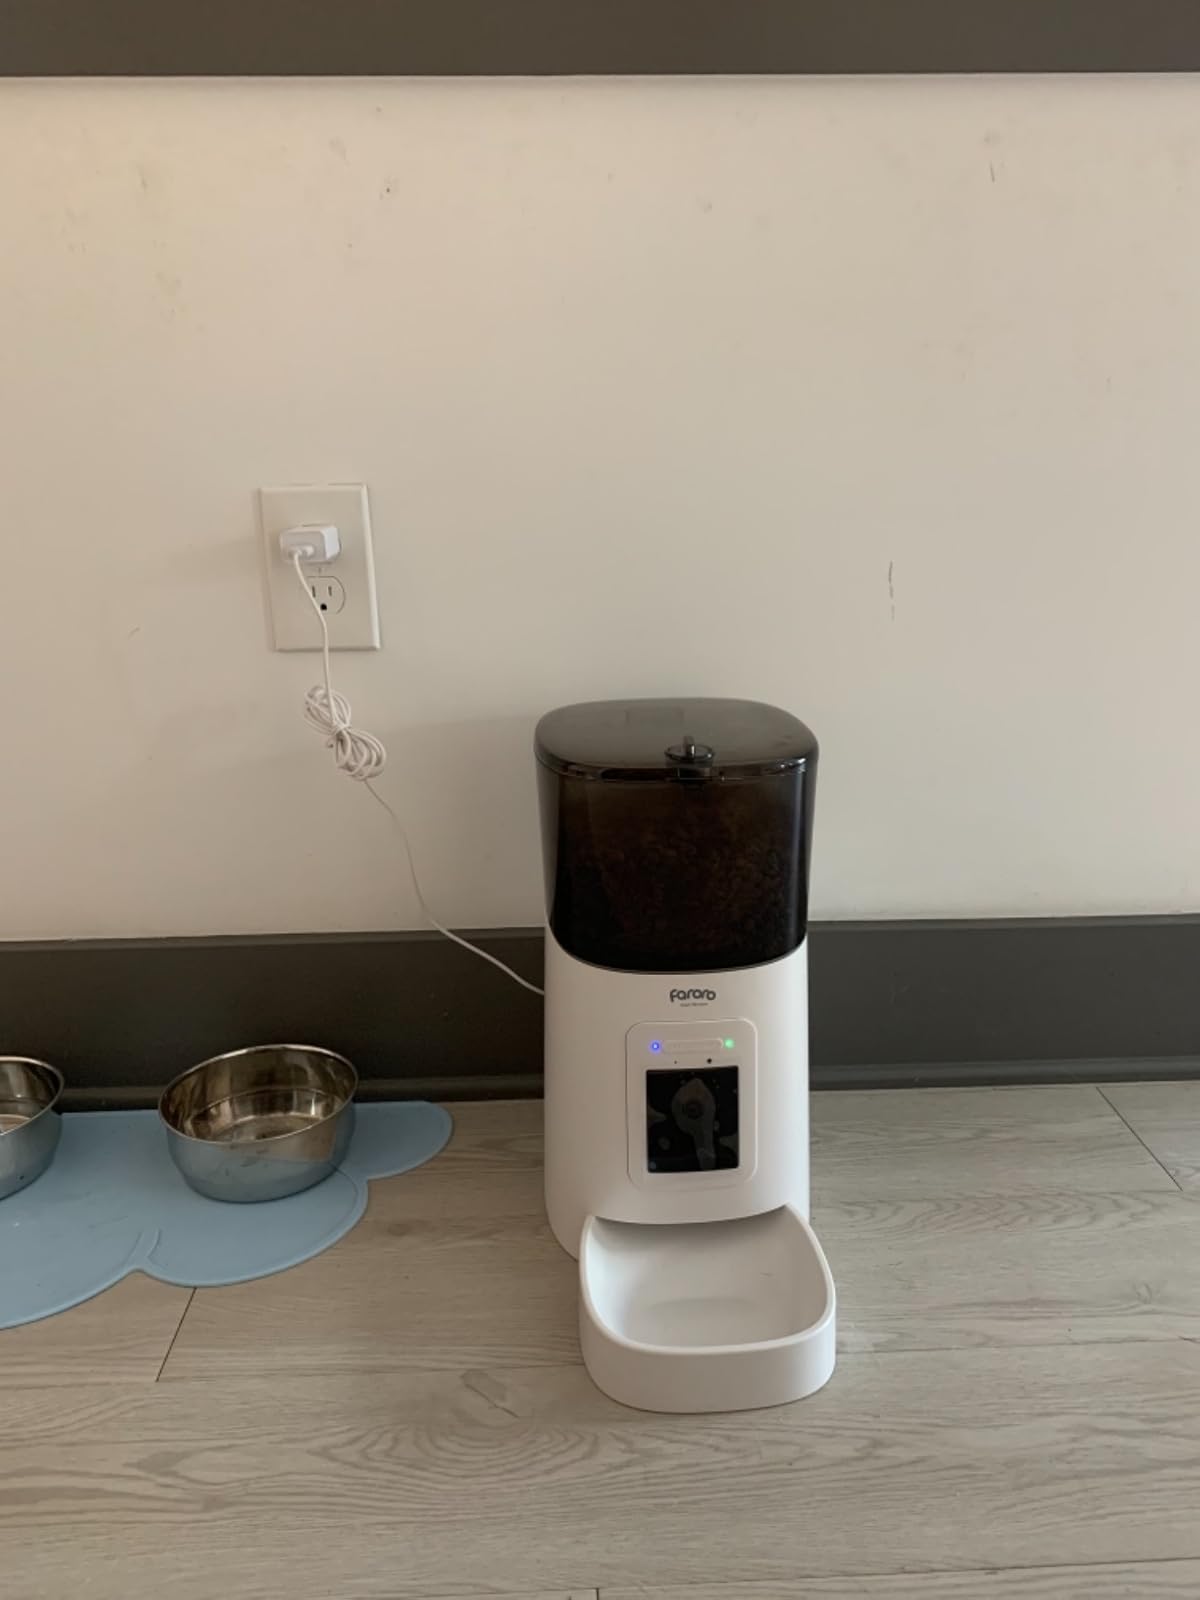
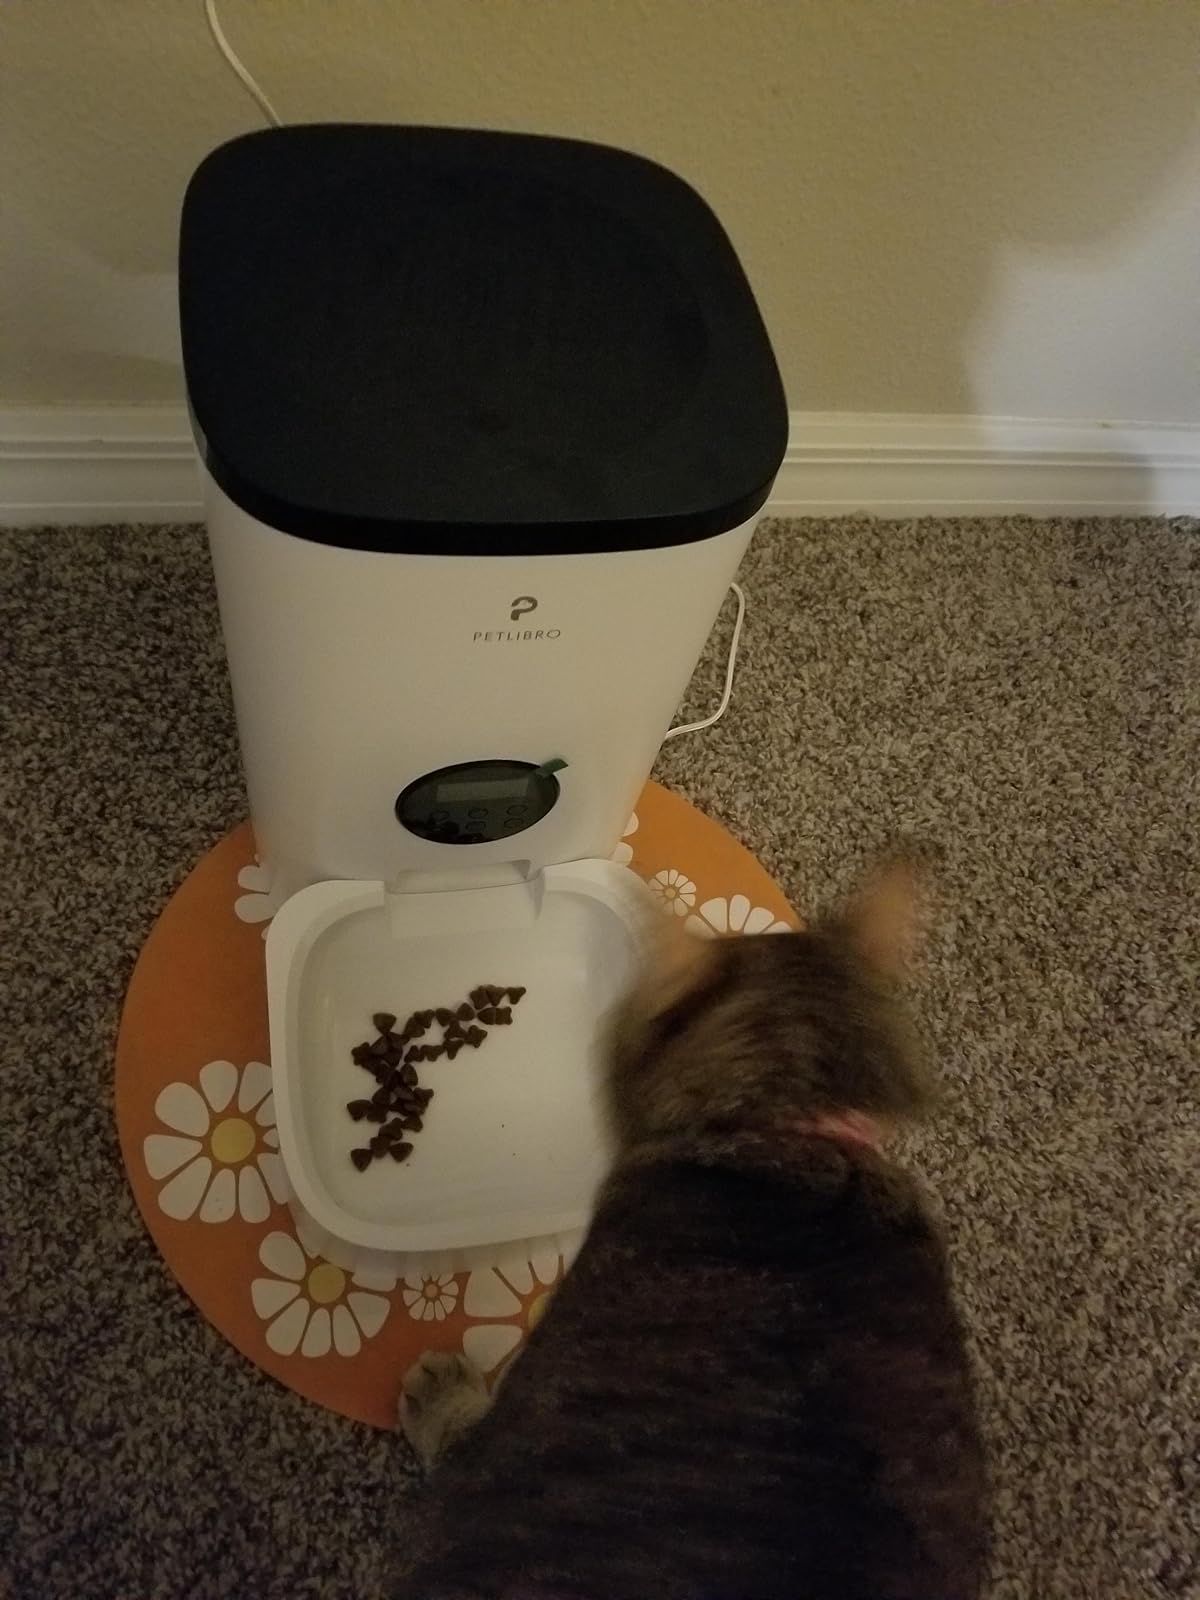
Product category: items_feeder
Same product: no